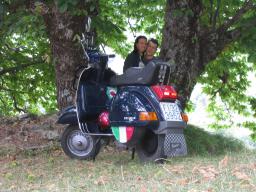
Label: Background_without_leaves